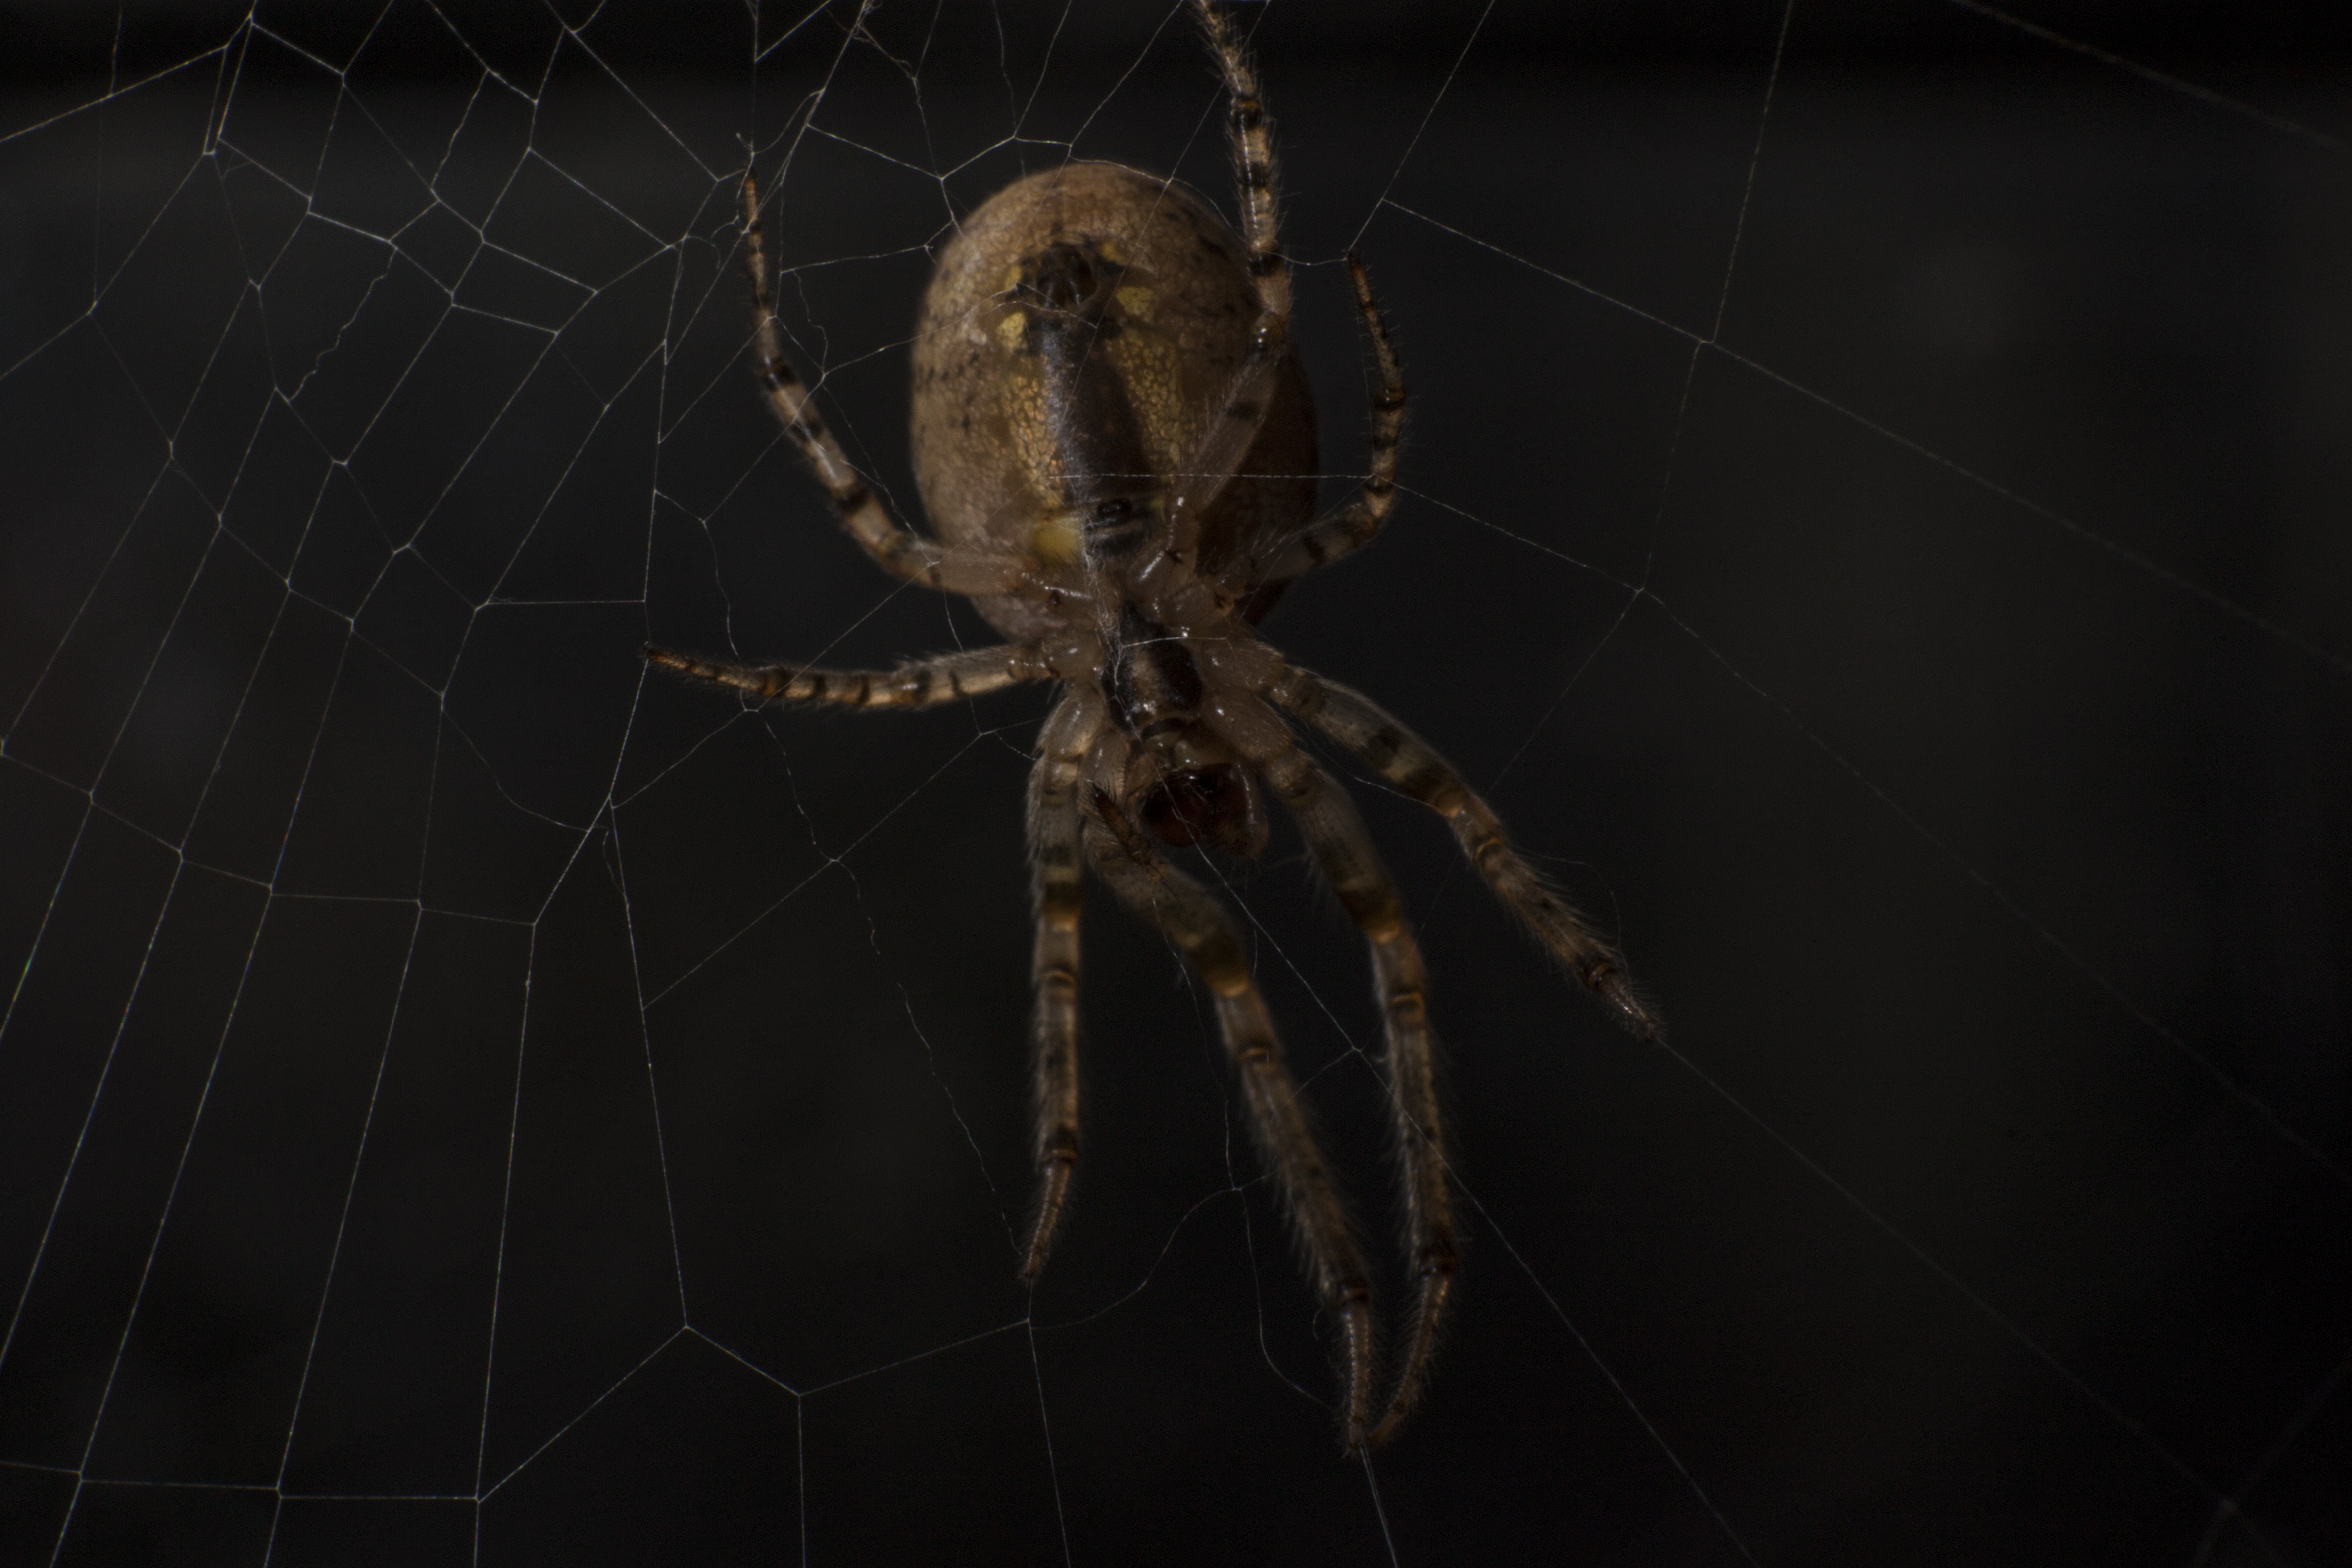
wing, fauna, invertebrate, spider web, close up, spider, uk, arachnid, peterborough, macro photography, arthropod, european garden spider, araneus, orb weaver spider